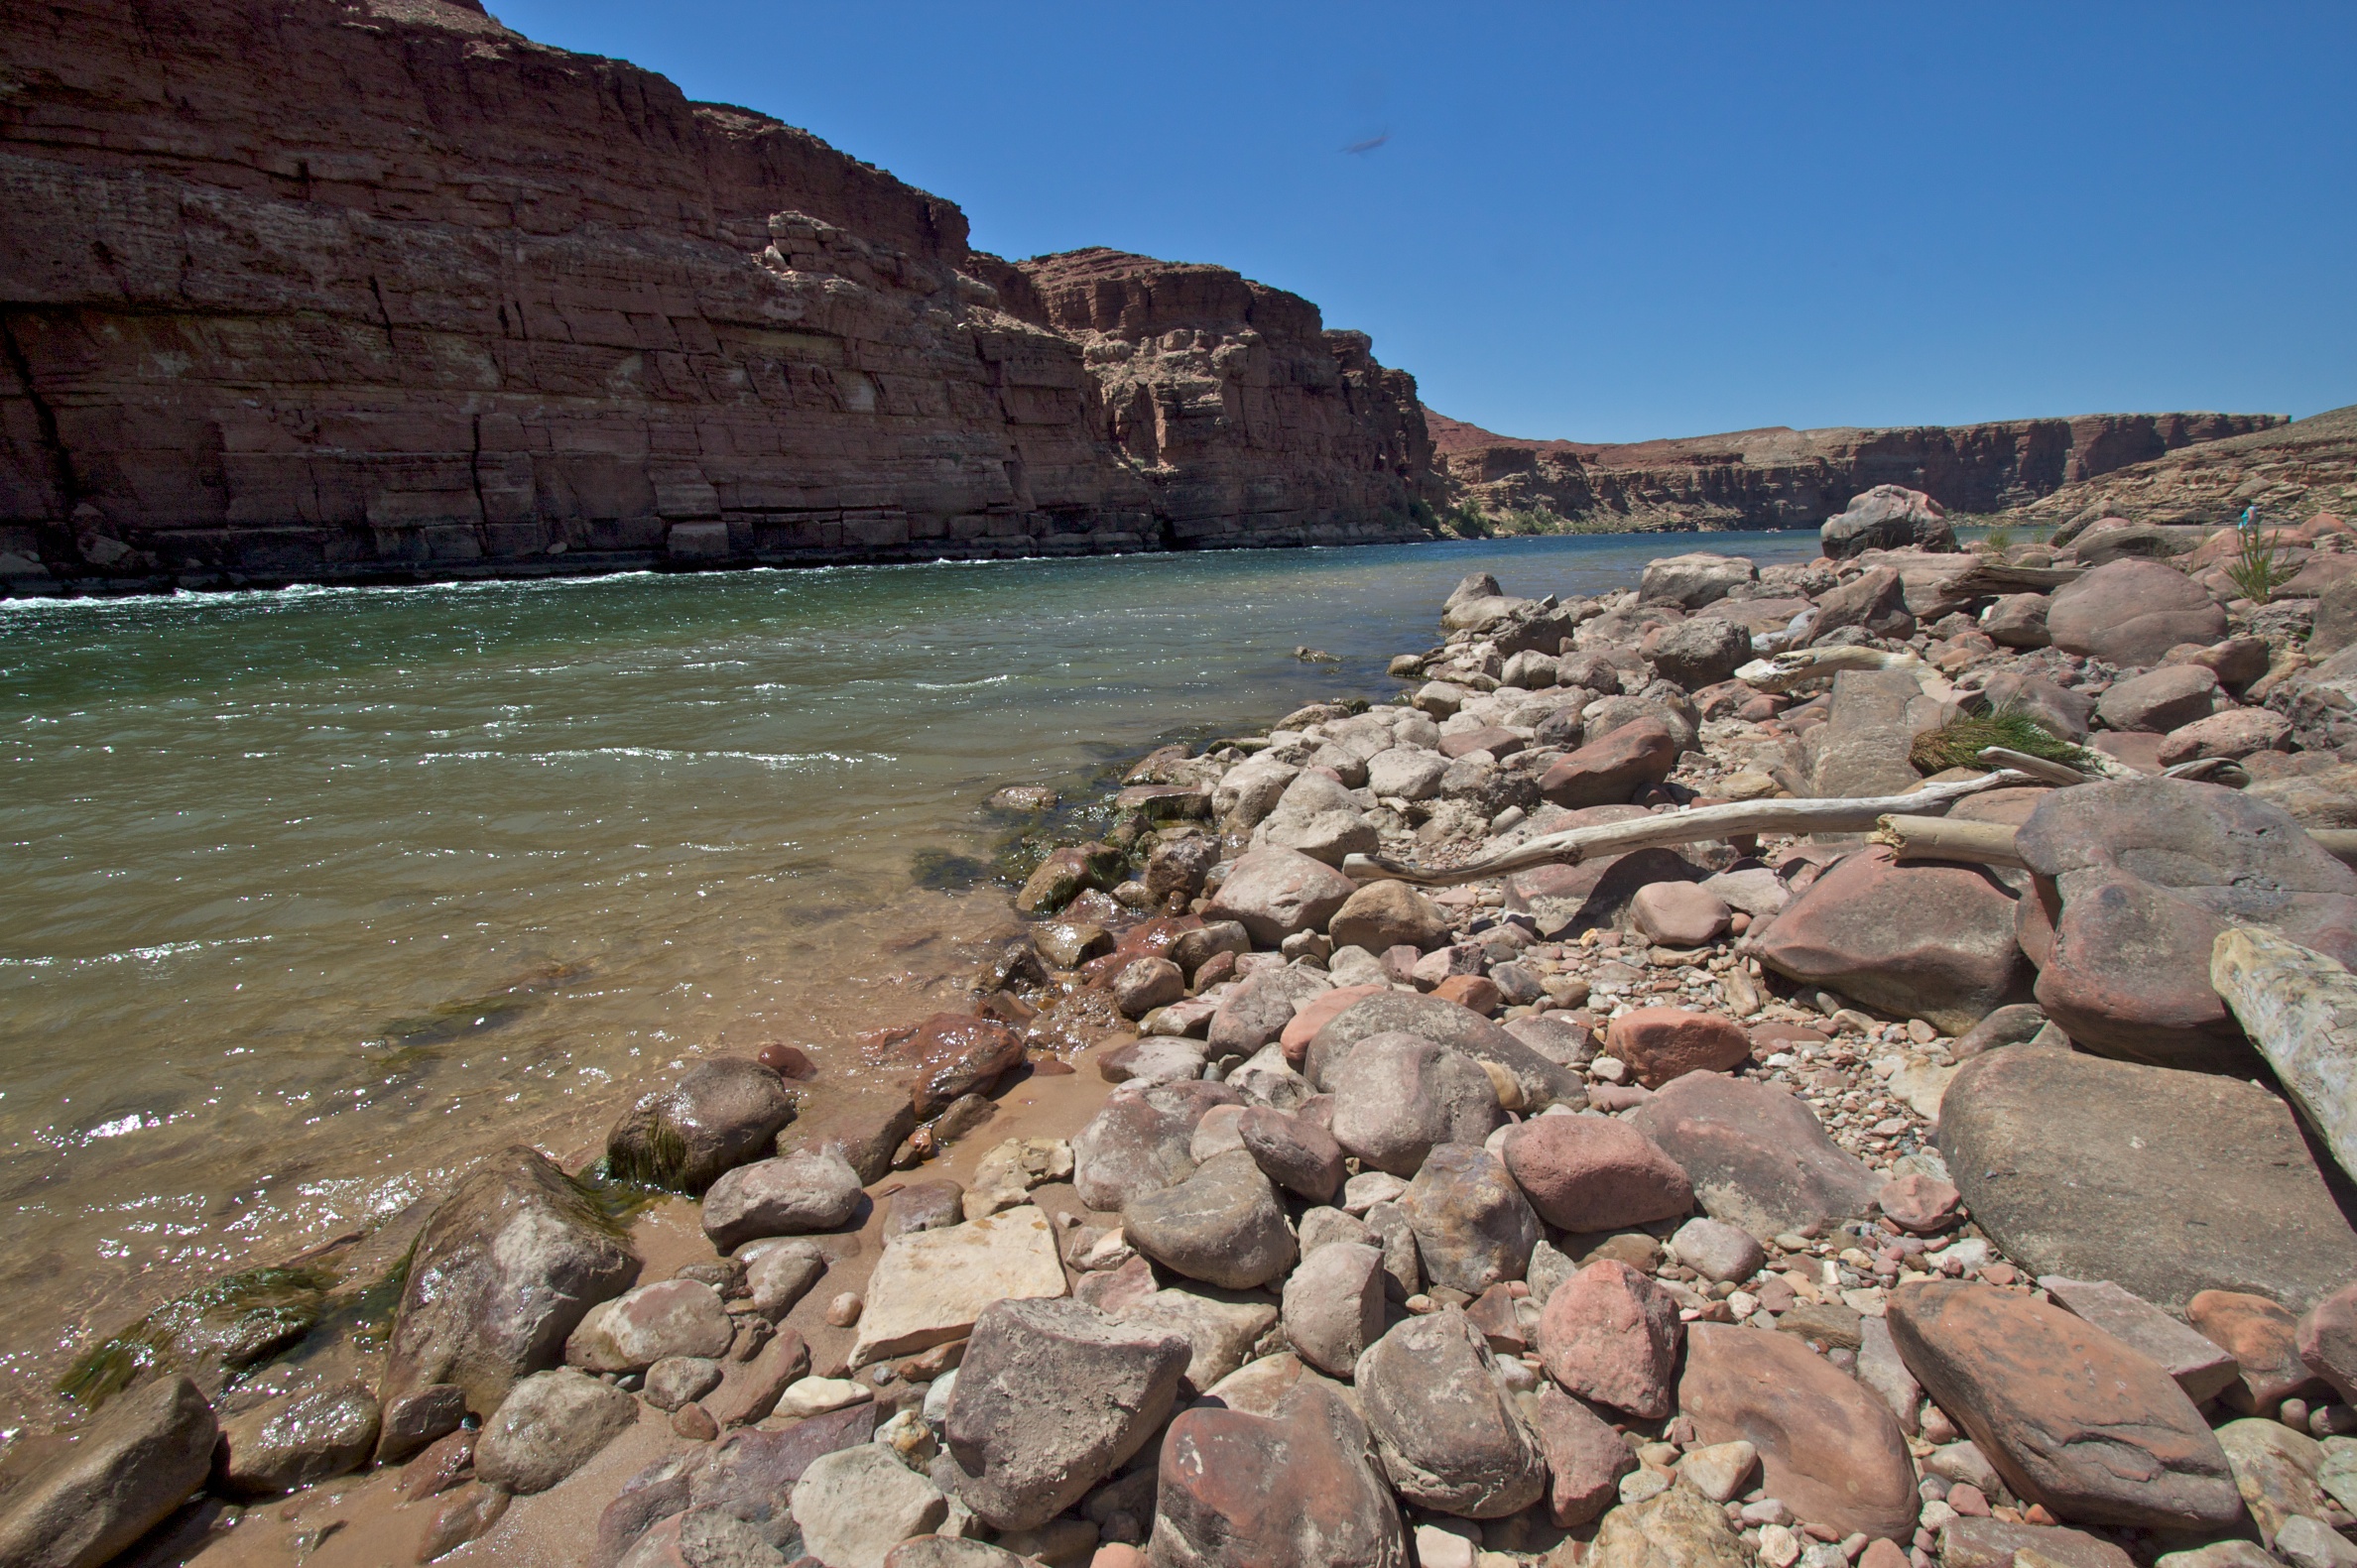
beach, sea, coast, rock, shore, vacation, cliff, cove, bay, terrain, body of water, geology, cape, wadi, landform, geographical feature